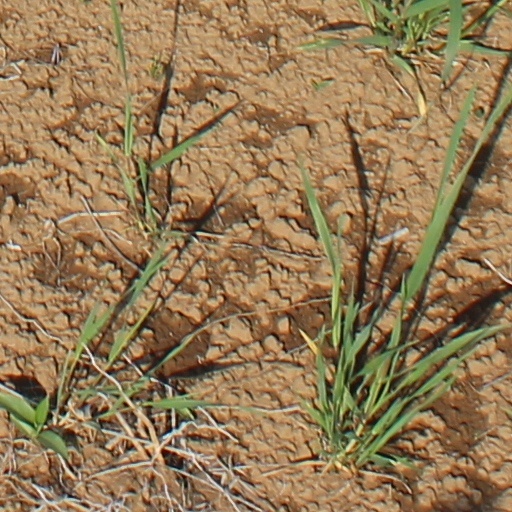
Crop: wheat